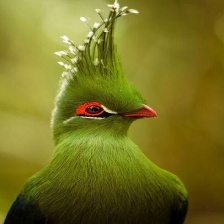
Species: GUINEA TURACO
Scientific name: TAURACO PERSA